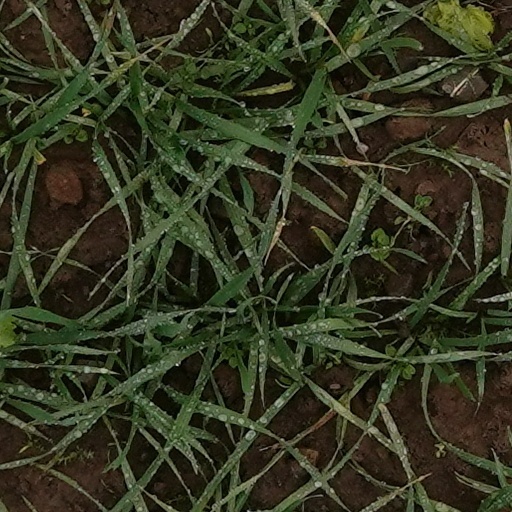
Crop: wheat